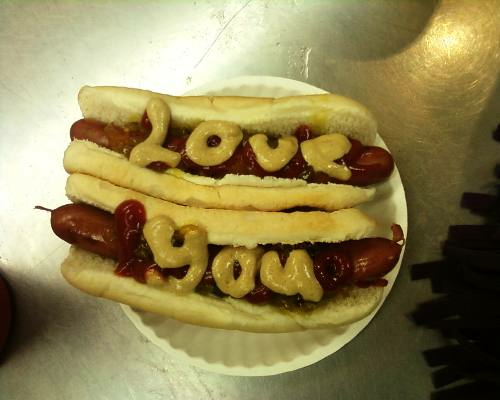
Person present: No